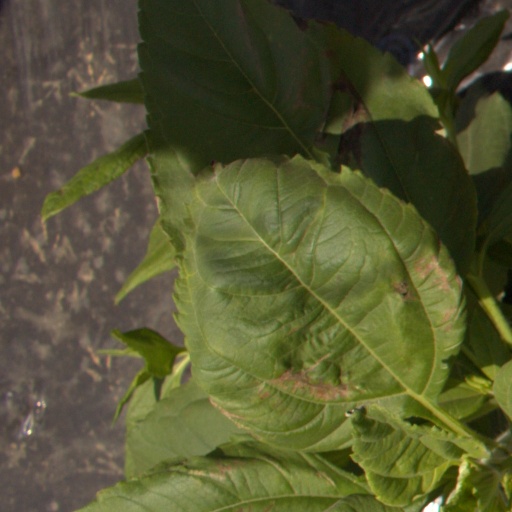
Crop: Jerusalem artichoke